Inukami District, Shiga

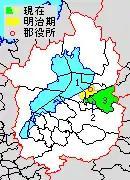
Map of Inukami District with Meiji period (1890) area in yellow, modern area in green.

Light blue autonomies are Inukami District's town, deep blue autonomies are Inukami District's village, and gray autonomies are others.